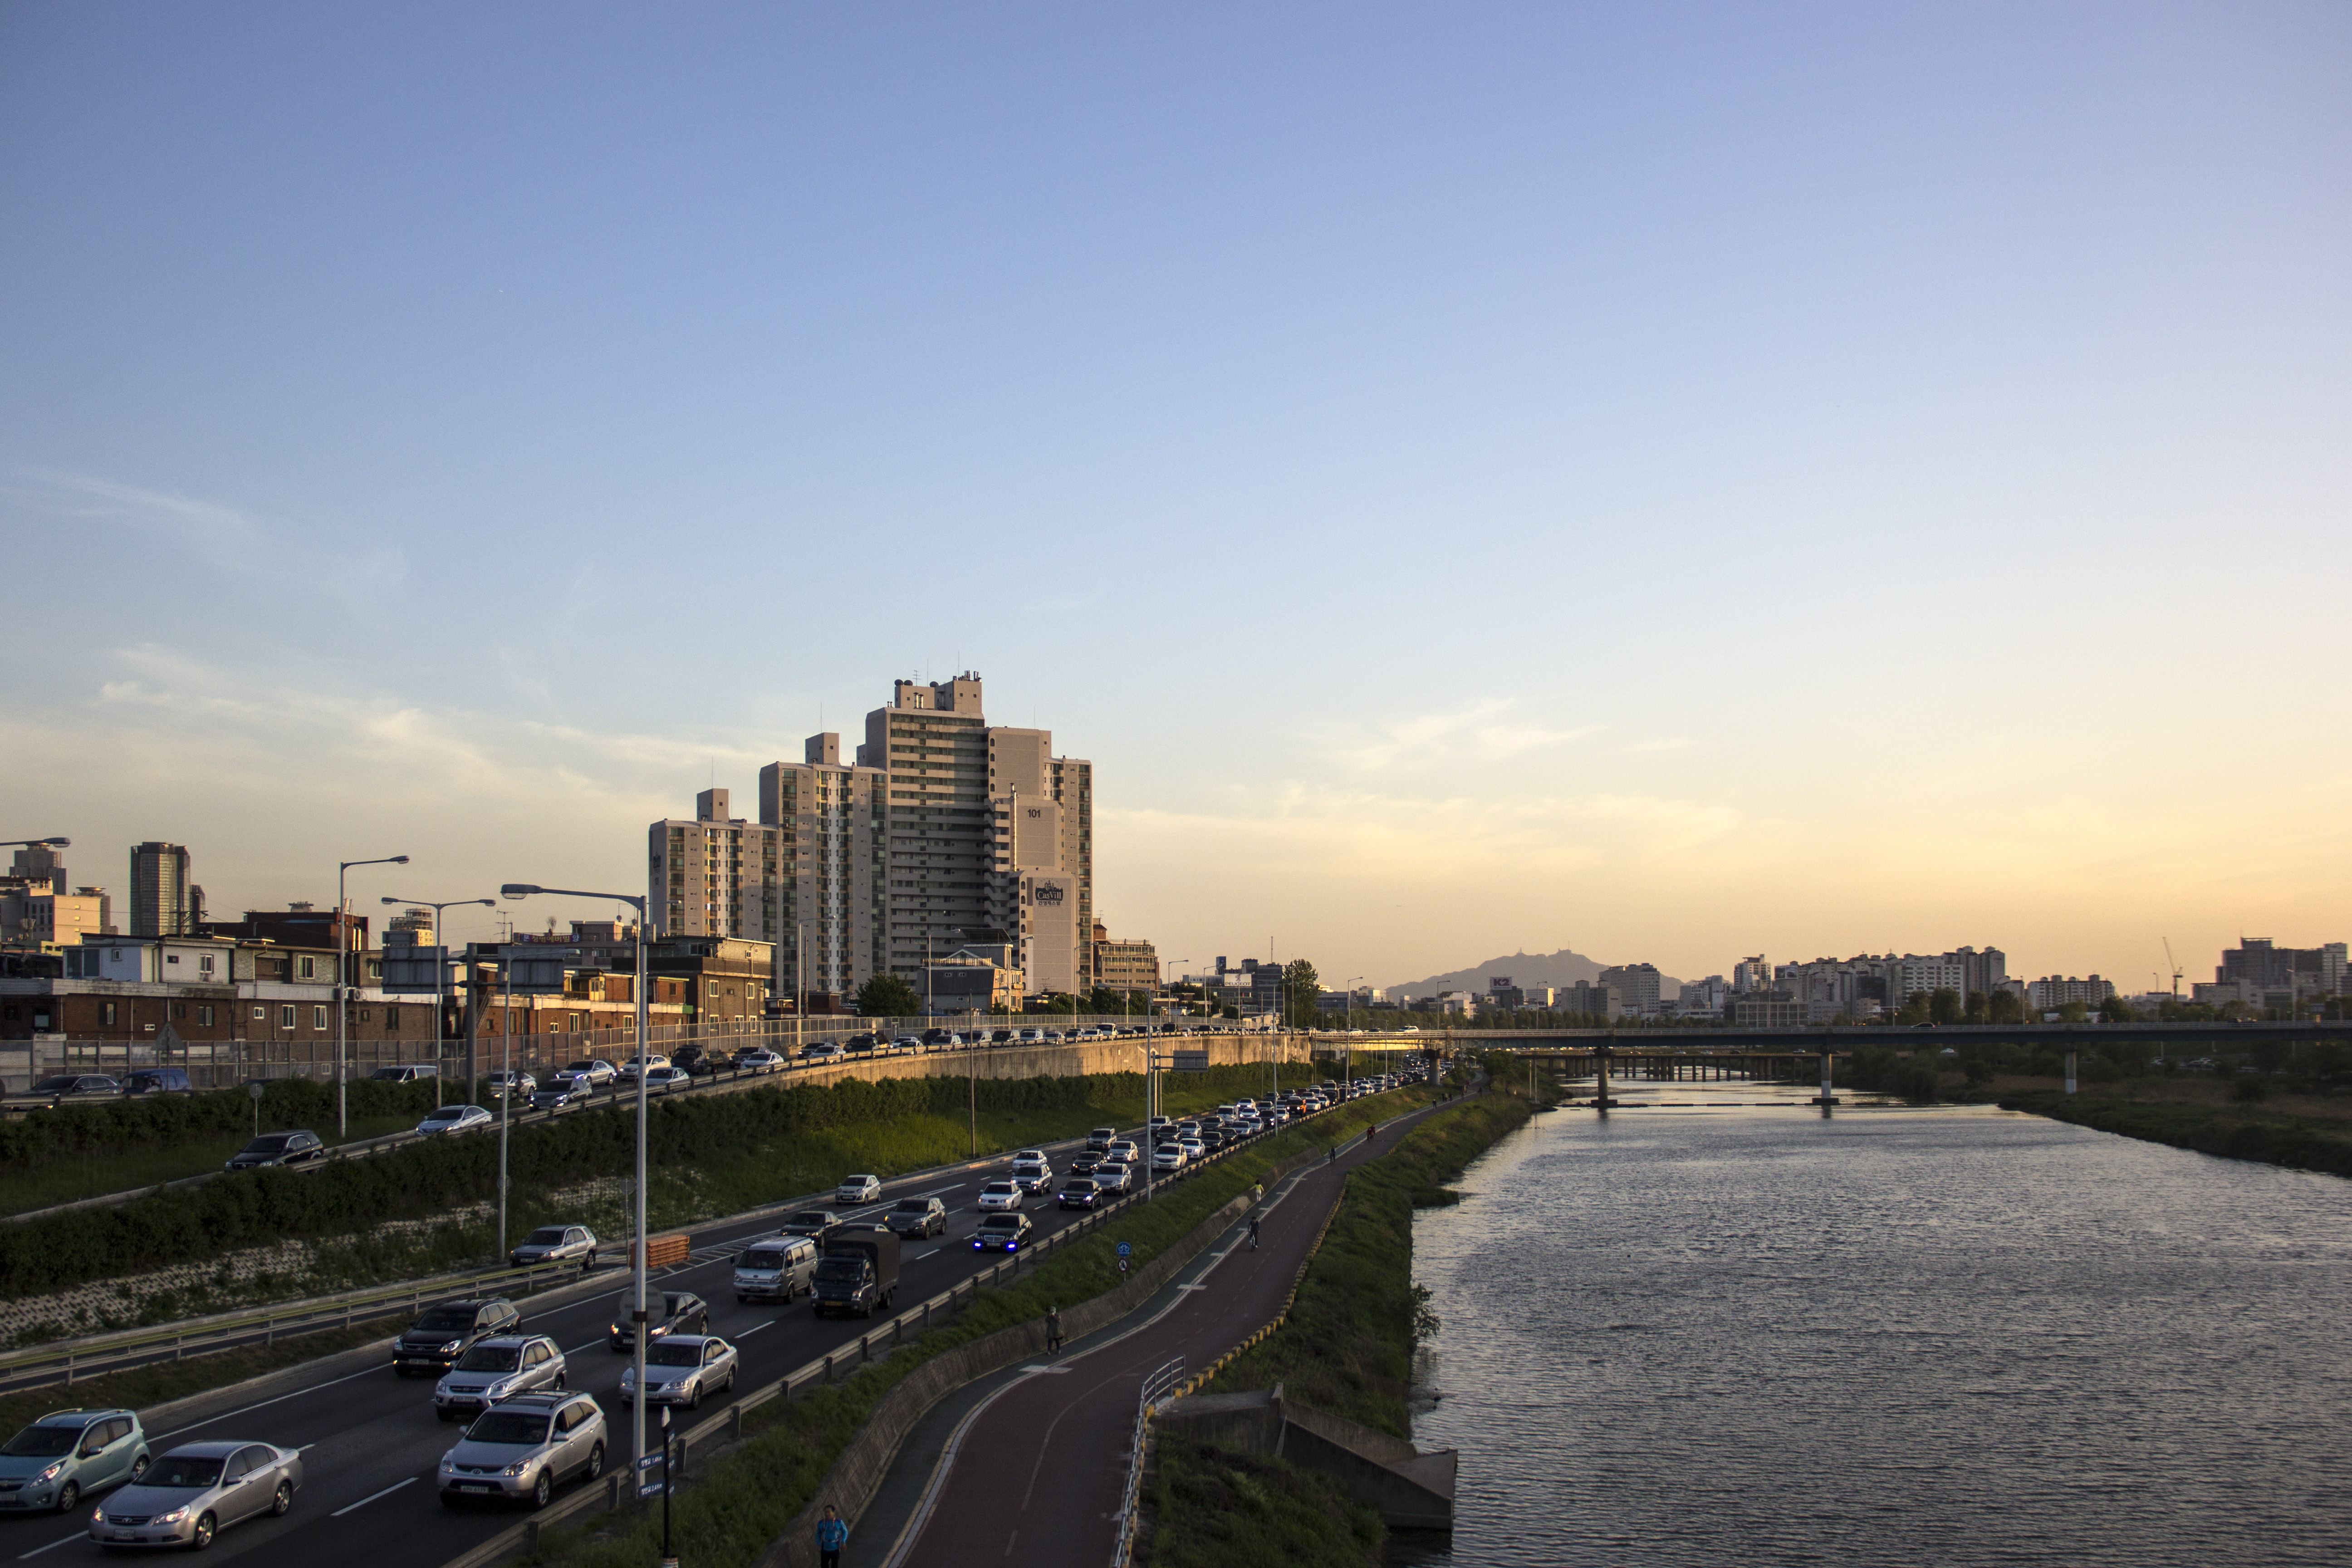
coast, horizon, cloud, sky, sunset, road, skyline, morning, highway, city, skyscraper, river, cityscape, panorama, downtown, dusk, evening, reflection, tower, landmark, waterway, tower block, city view, riverside, at dusk, urban area, jiang, atmospheric phenomenon, human settlement, atmosphere of earth, metropolitan area